Under the Driftwood Tree

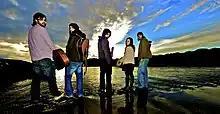

Under the Driftwood Tree (also known as UDWT) are a Cardiff-based band founded in Wales by Kitt Stoodley in 2008. Their music is described as 'surfer folk' and is based on vocal harmonies and unusual instruments, including ukulele, didgeridoo, djembe, cajon and accordion as well as acoustic guitars and bass.